Marnus Labuschagne

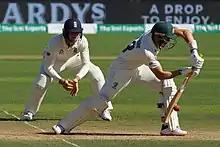
Labuschagne batting for Australia in the 2019 Ashes series

After showing good early season form for Glamorgan in county cricket, he was named in Australia's squad for the 2019 Ashes series in England. On 18 August 2019, Labuschagne replaced Steve Smith on day five of the second Test, after Smith suffered a concussion on the previous day – becoming the first player to be concussion substitute in a Test match following a change in the International Cricket Council's (ICC) regulations. Players substituted in this way are intended to be a "like for like" replacement, a role he "took very seriously". He went on to score 59 runs, the highest in the Australian second innings, and was selected for the third Test in Smith's absence, top-scoring in both Australian innings, batting in a style which was described as "exceptionally doughty, brave and intelligent batting". After England were bowled out for 67 in their first innings, Labuschagne became the fifth batsman in Test history to make two scores in a match higher than the total scored by the opposing team in one of their innings.